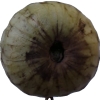
Label: cherimoya